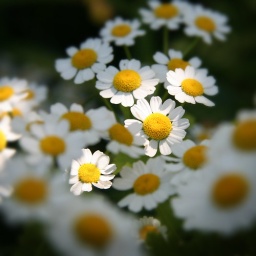
A photo of white flowers in sunlight.